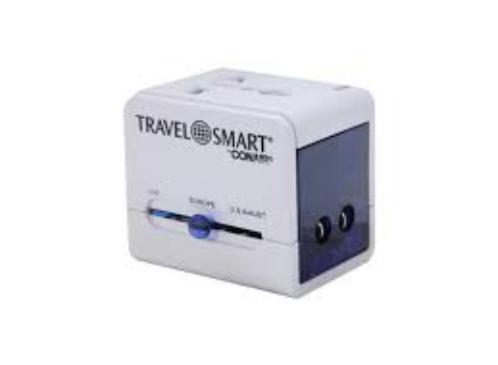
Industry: Others